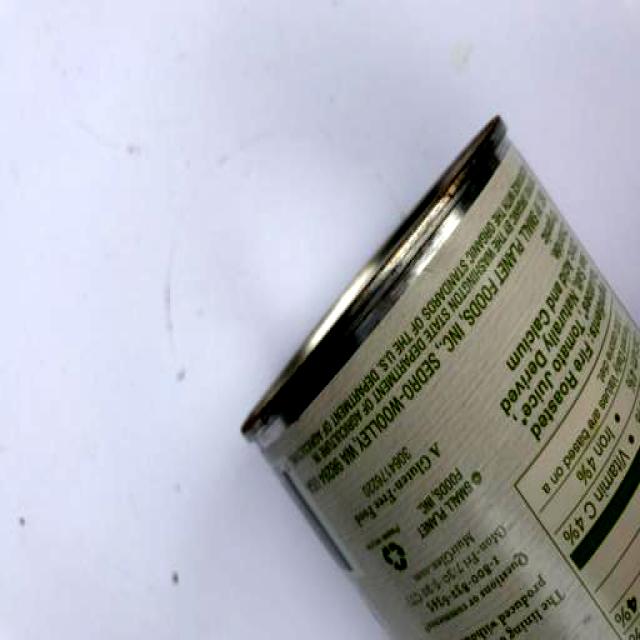
Label: Metal